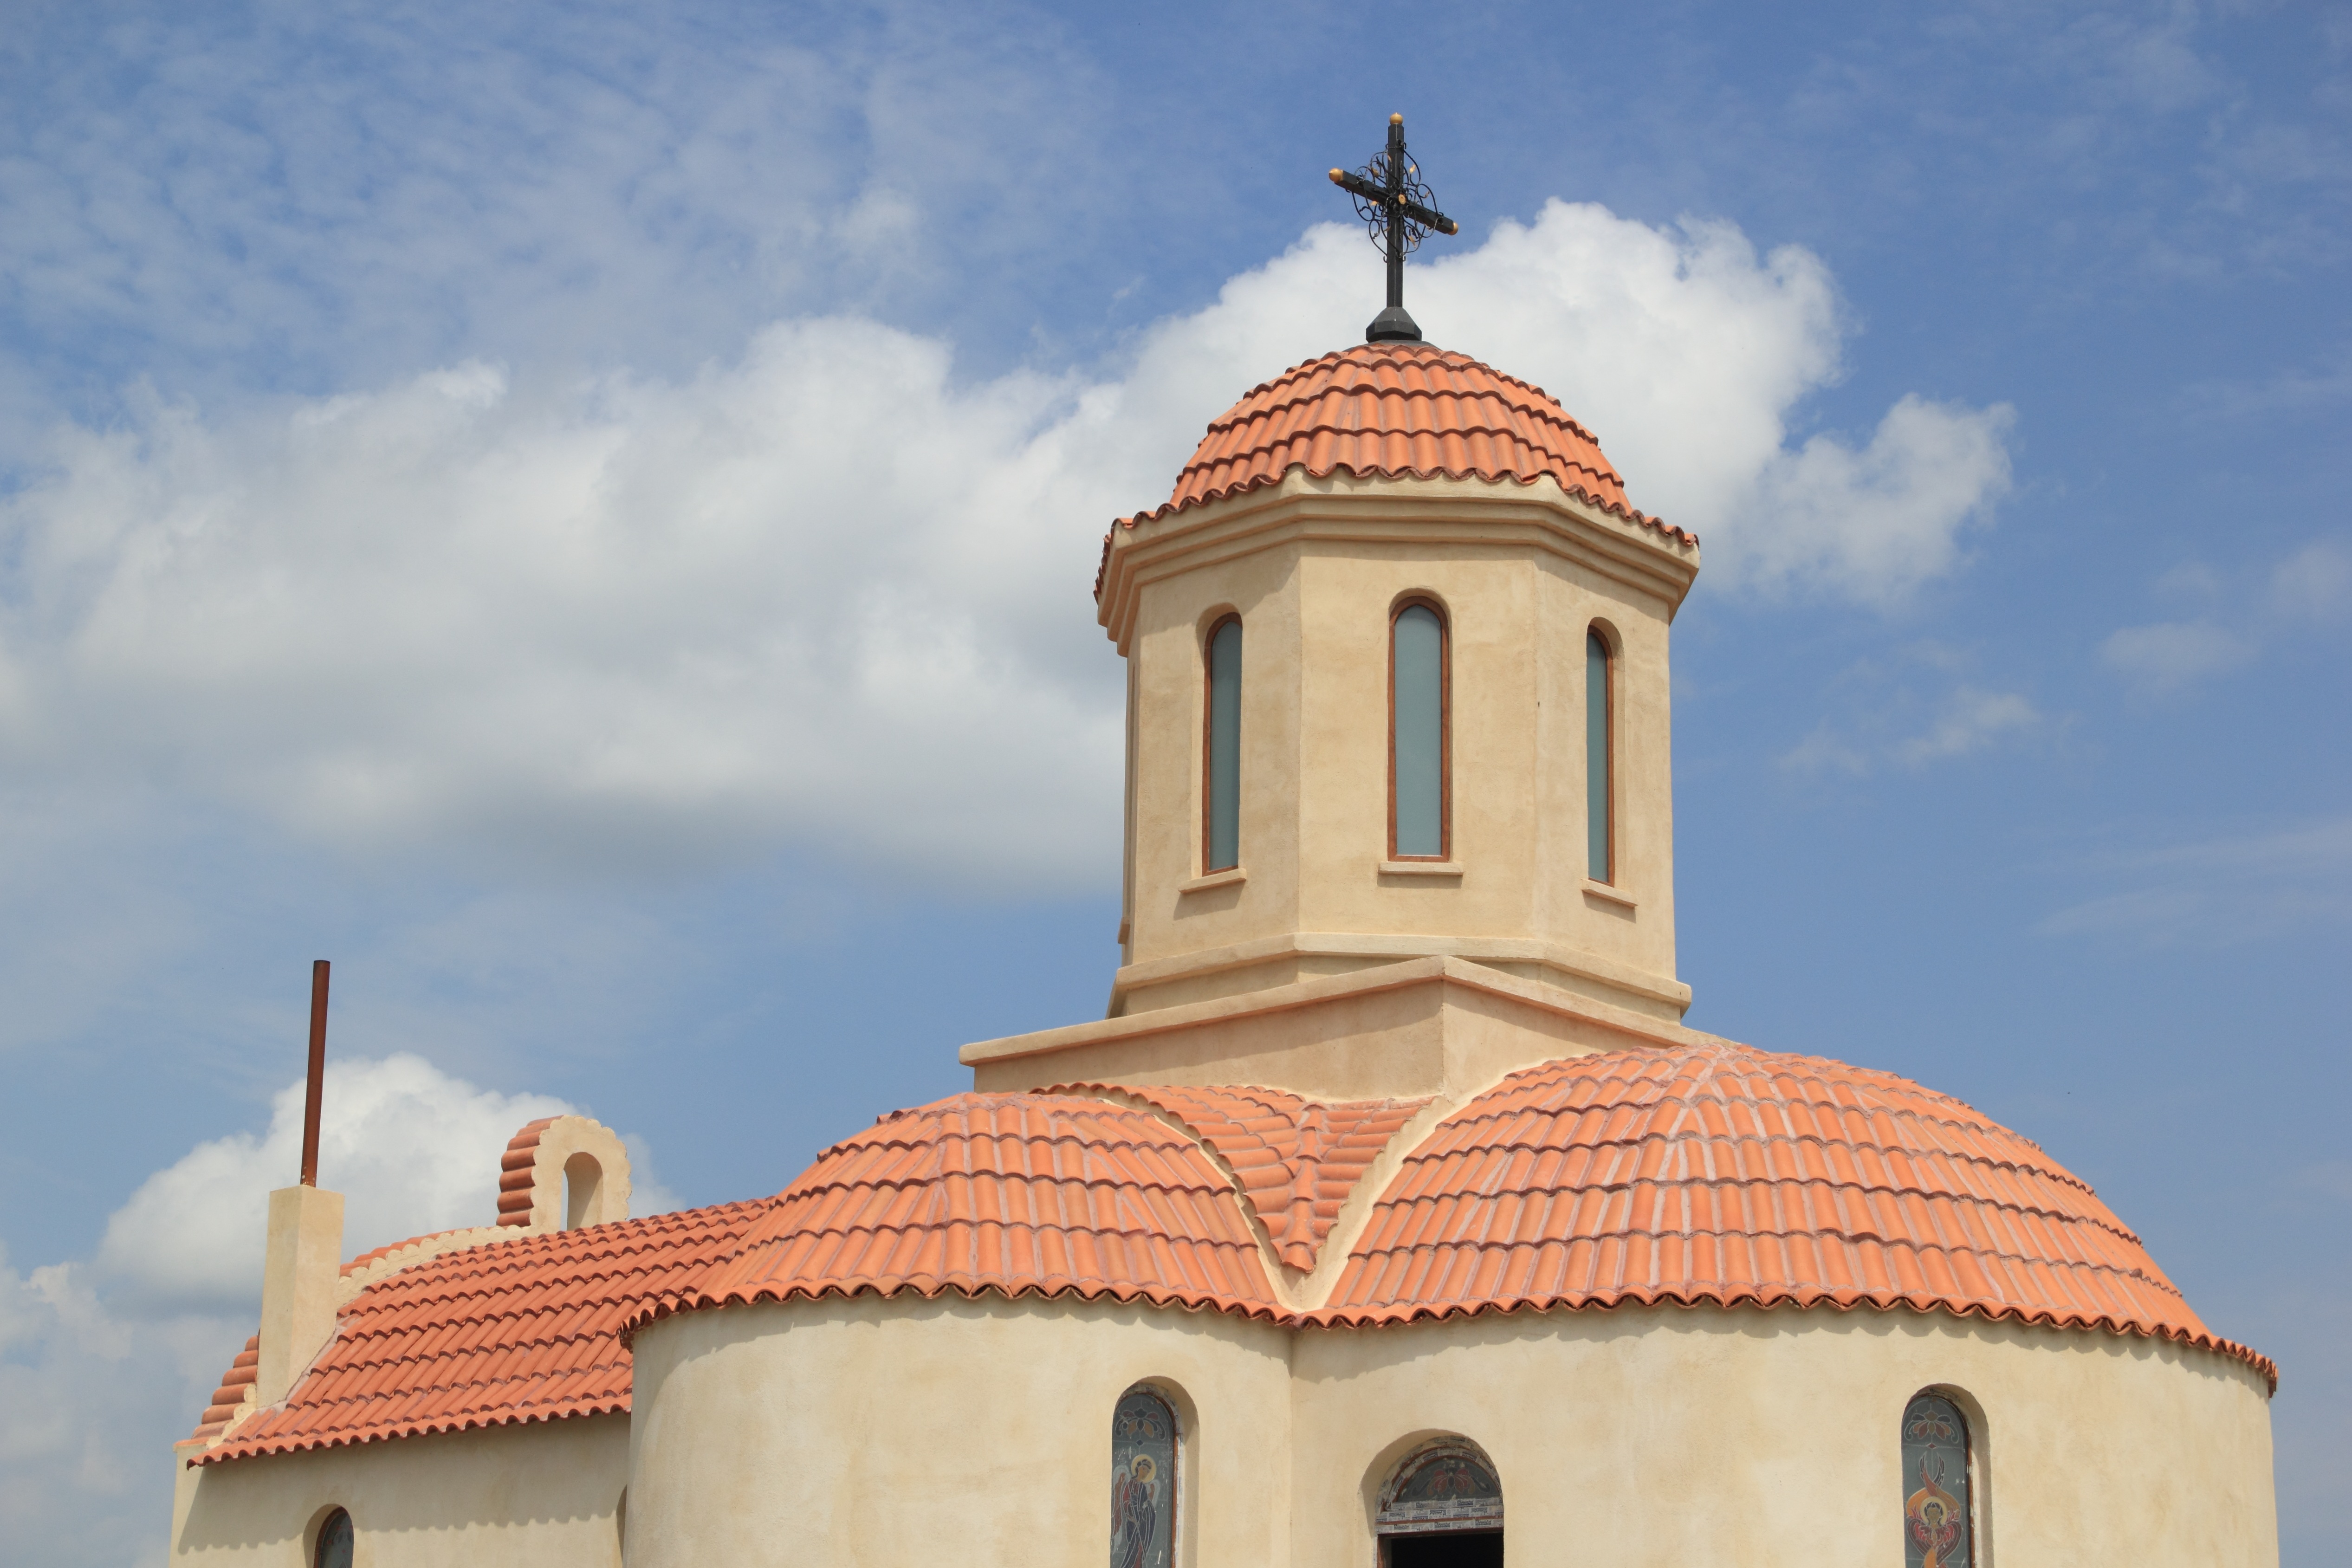
roof, building, construction, tower, landmark, church, chapel, cross, place of worship, bell tower, steeple, monastery, dome, romania, spanish missions in california